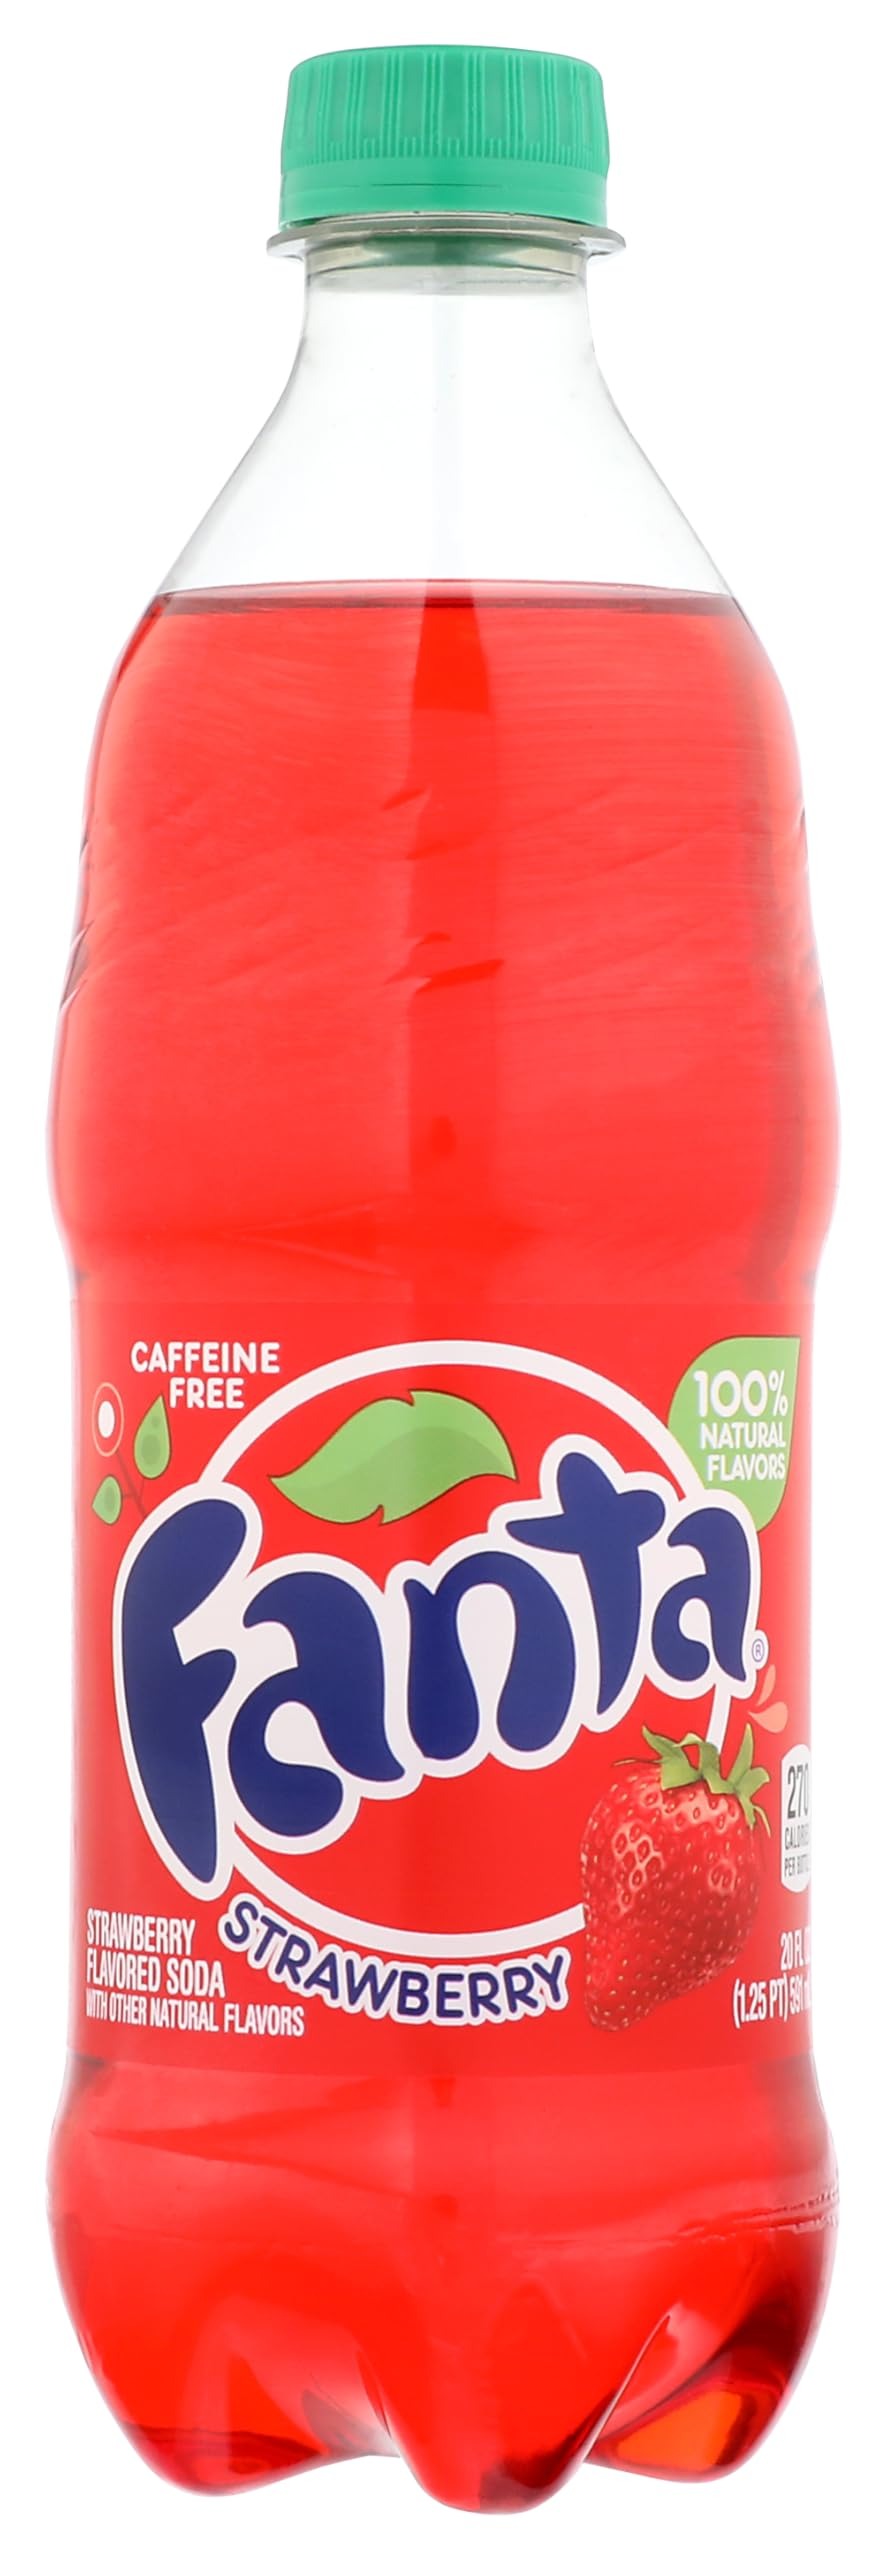
Item Name: Fanta Strawberry Soda 20 oz
Product Description: Soda Soft Drinks
Value: 1.0
Unit: Count

Price: 2.38